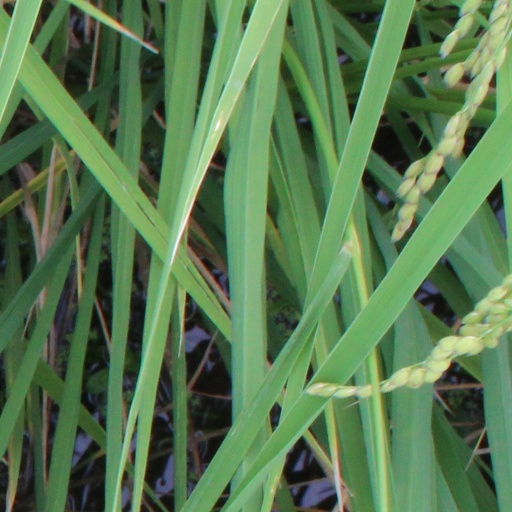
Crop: rice